Natterjack toad

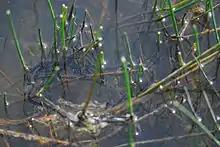
Egg strings

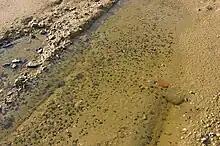
Puddle with tadpoles

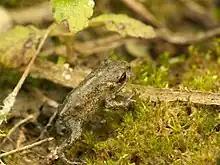
A very young natterjack

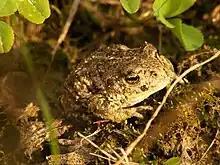
A slightly older natterjack, though still not fully grown

Natterjacks live for up to 15 years, and feed mainly on insects, especially beetles. At night, they move around open terrain with sparse vegetation, and their tracks can often be seen in loose sand. They move considerable distances each night, enabling the species to colonize new habitats very quickly.